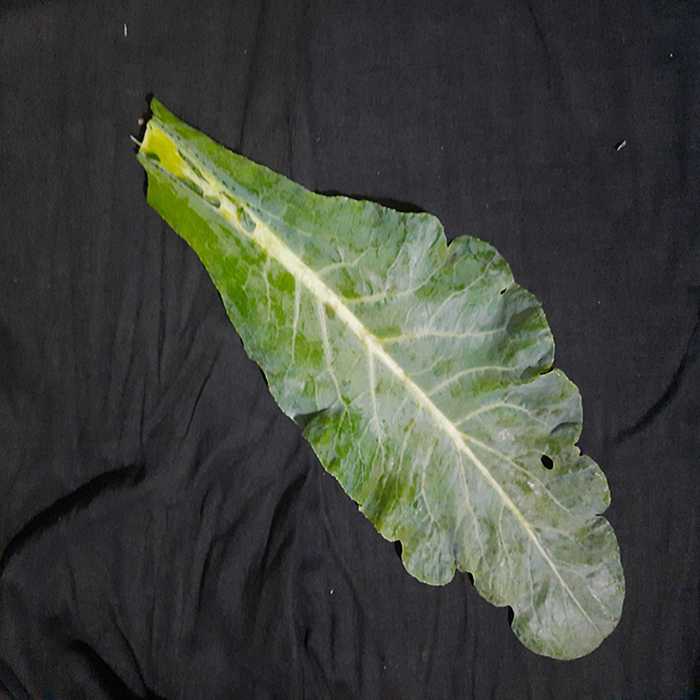
Plant: Cauliflower
Label: Fresh leaf